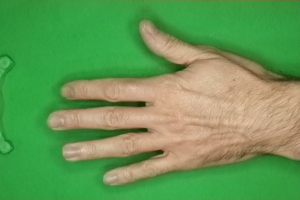
Label: paper